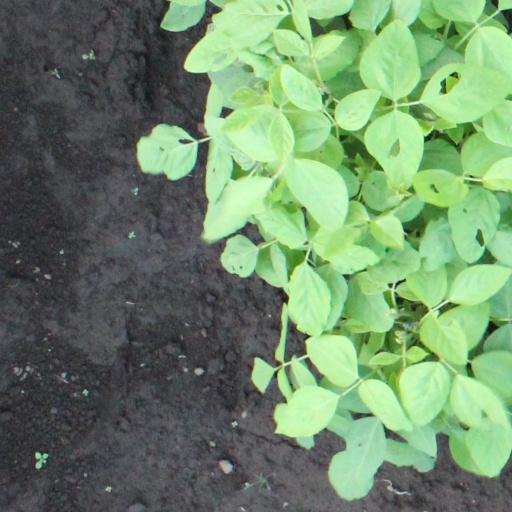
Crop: soybean